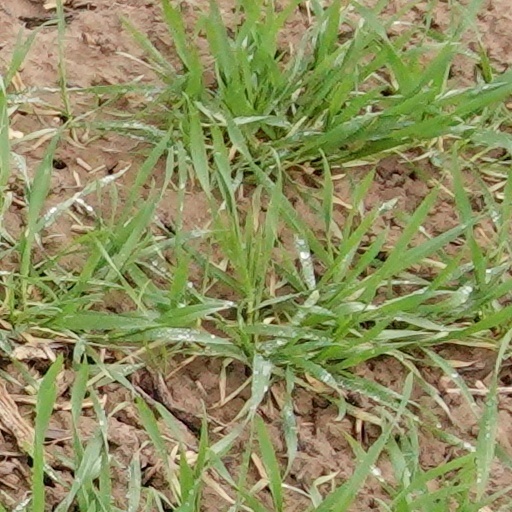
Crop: wheat